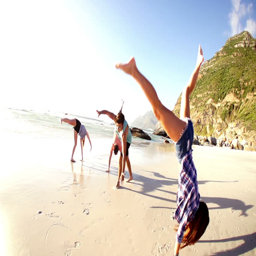
friends spinning on the beach in slow motion